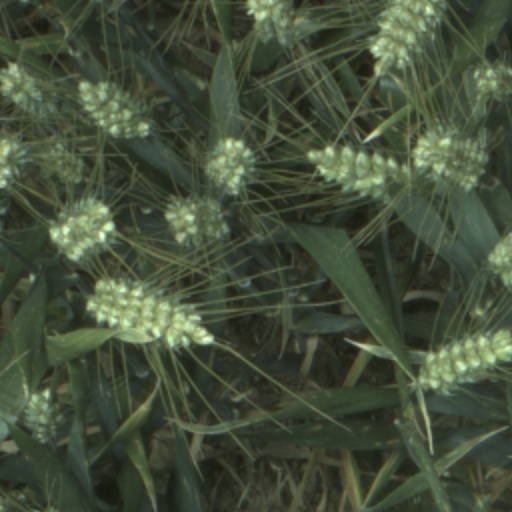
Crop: wheat